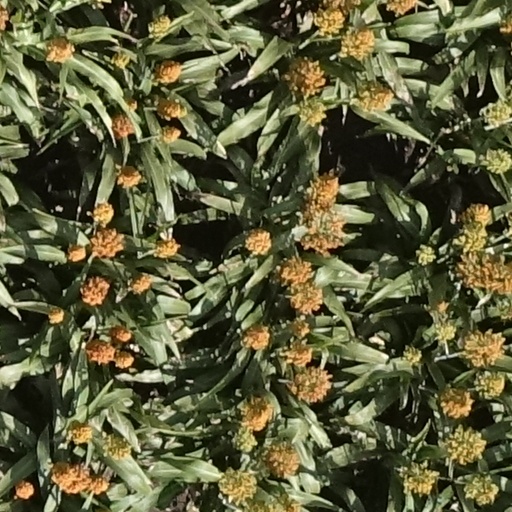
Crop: sorghum